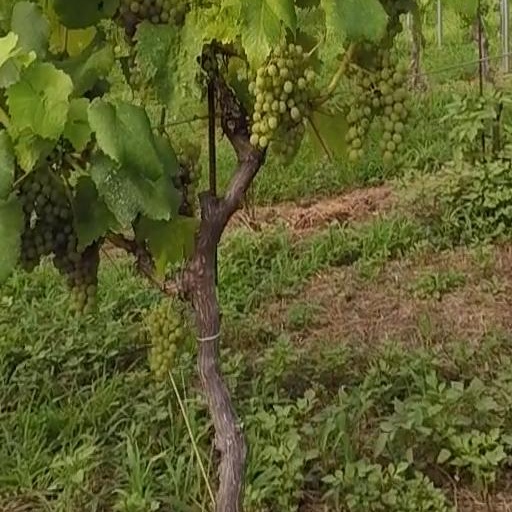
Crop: grape